Clement Meadmore

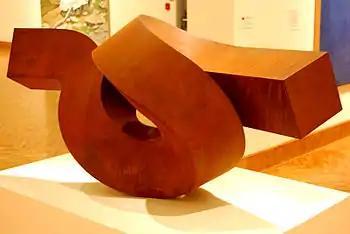
Dervish, 1972. Currier Museum of Art, Manchester, New Hampshire

Clement Meadmore (9 February 1929 – 19 April 2005) was an Australian-American furniture designer and sculptor known for massive outdoor steel sculptures.